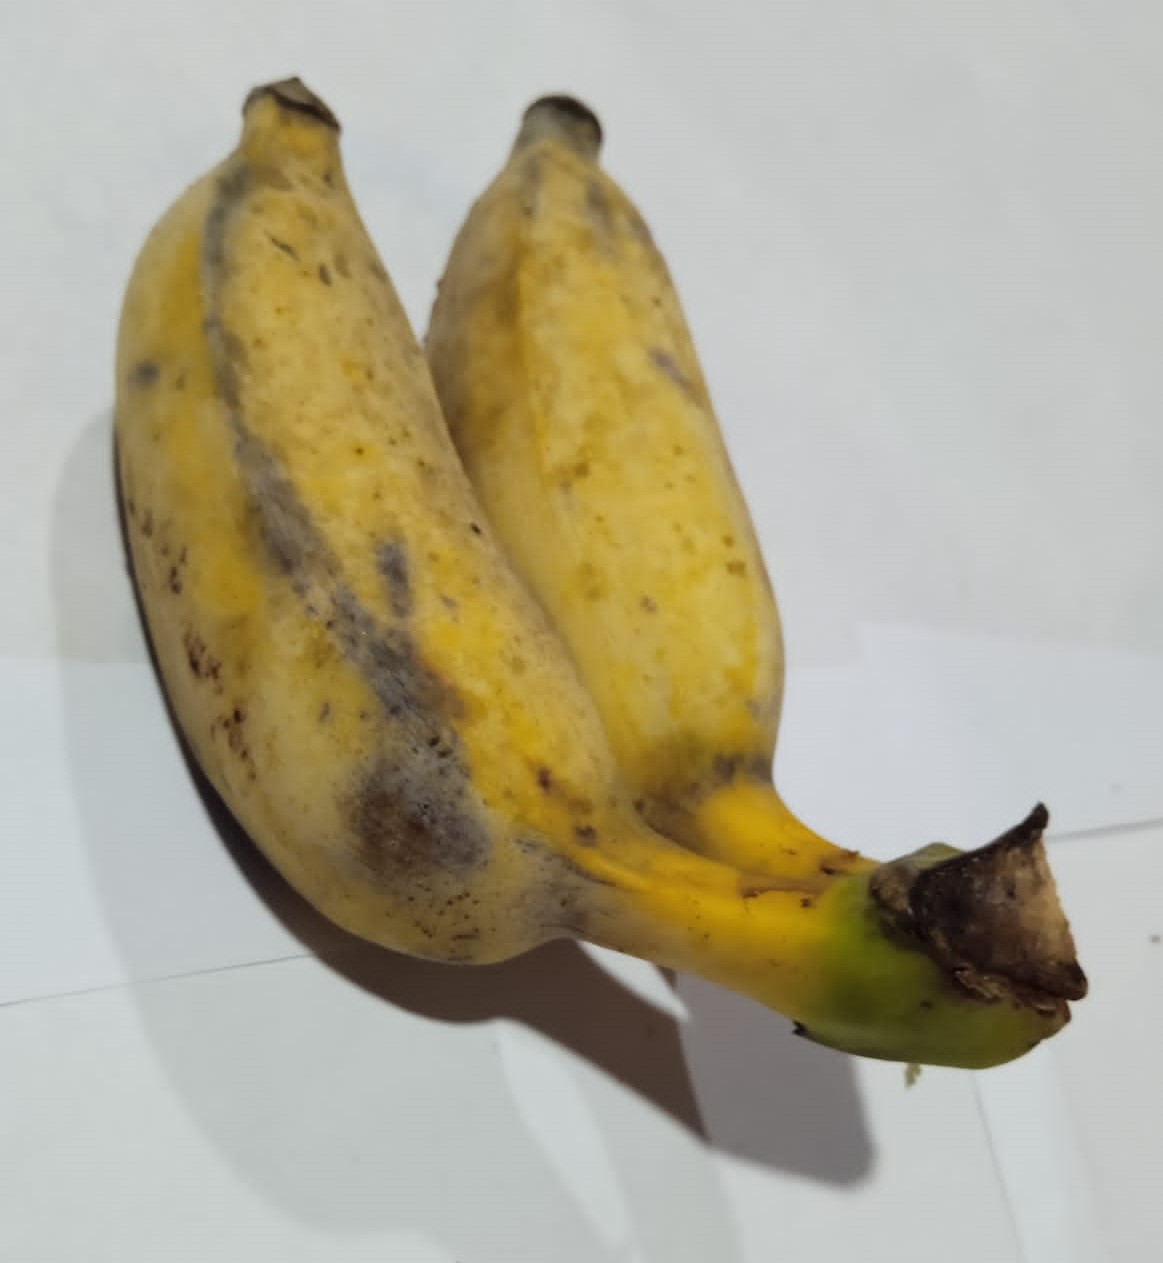
Fruit: banana
Condition: fresh